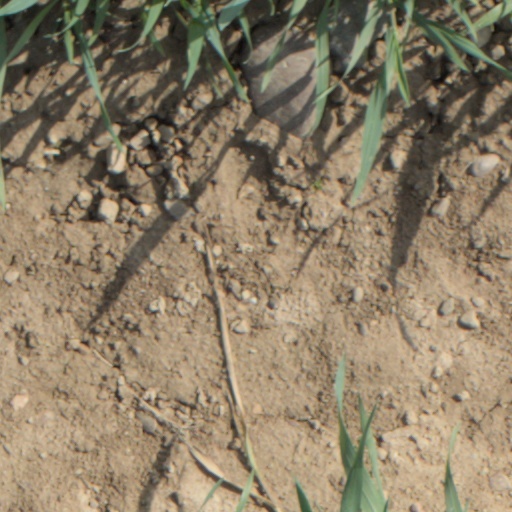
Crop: wheat